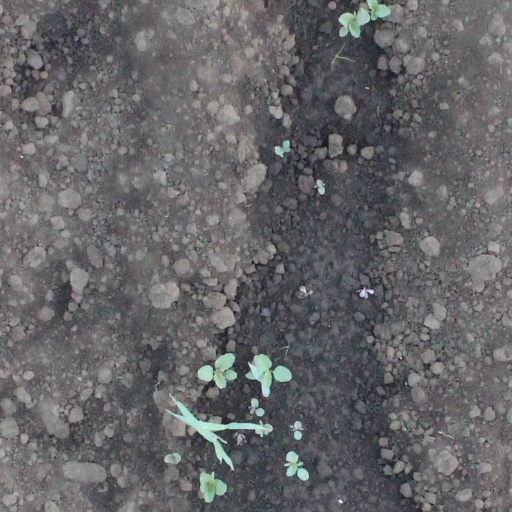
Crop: soybean